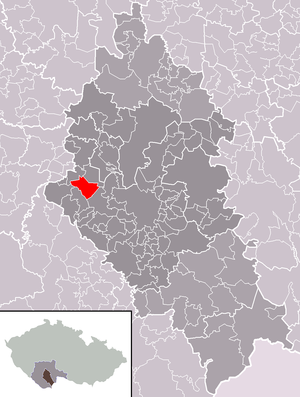
Žabovřesky est une commune du district de České Budějovice, dans la région de Bohême-du-Sud, en République tchèque. Sa population s'élevait à 419 habitants en 2020.